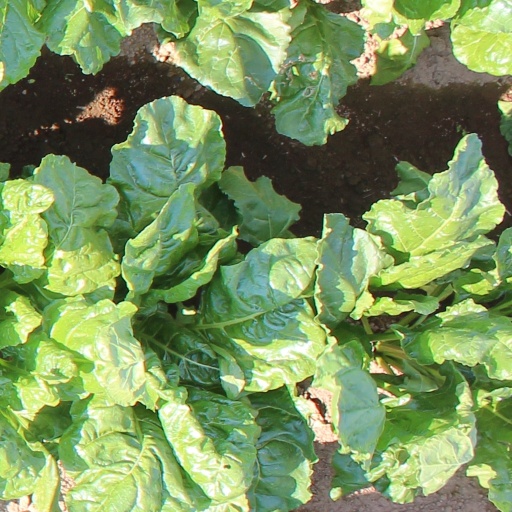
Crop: sugar beet